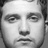
Emotion: neutral